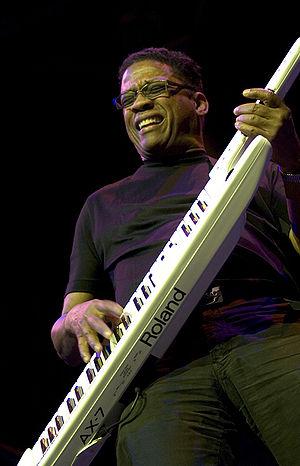
Le Grammy Award for Best Contemporary Jazz Album est un prix décerné chaque année depuis 1992 lors de la cérémonie des Grammy Awards. Il est attribué à un artiste ou à un groupe pour la qualité de la musique de jazz contemporaine réalisée. En 2011, le musicien Pat Metheny est l'artiste ayant été le plus primé avec au total six récompenses dans cette catégorie. En 2012 ce prix fusionne avec la catégorie Best Jazz Instrumental Album.
Herbie Hancock est un pianiste américain de jazz, compositeur et leader de groupe. Cette discographie comprend les albums enregistrés en tant que leader et ceux réalisés en collaboration avec d'autres musiciens.